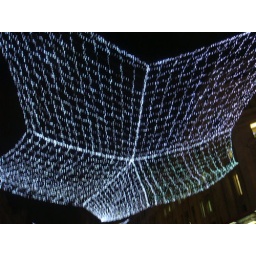
x-mas light in oxford street made like fish net.